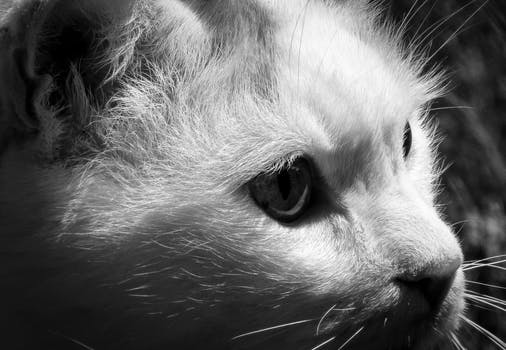
Label: No Watermark